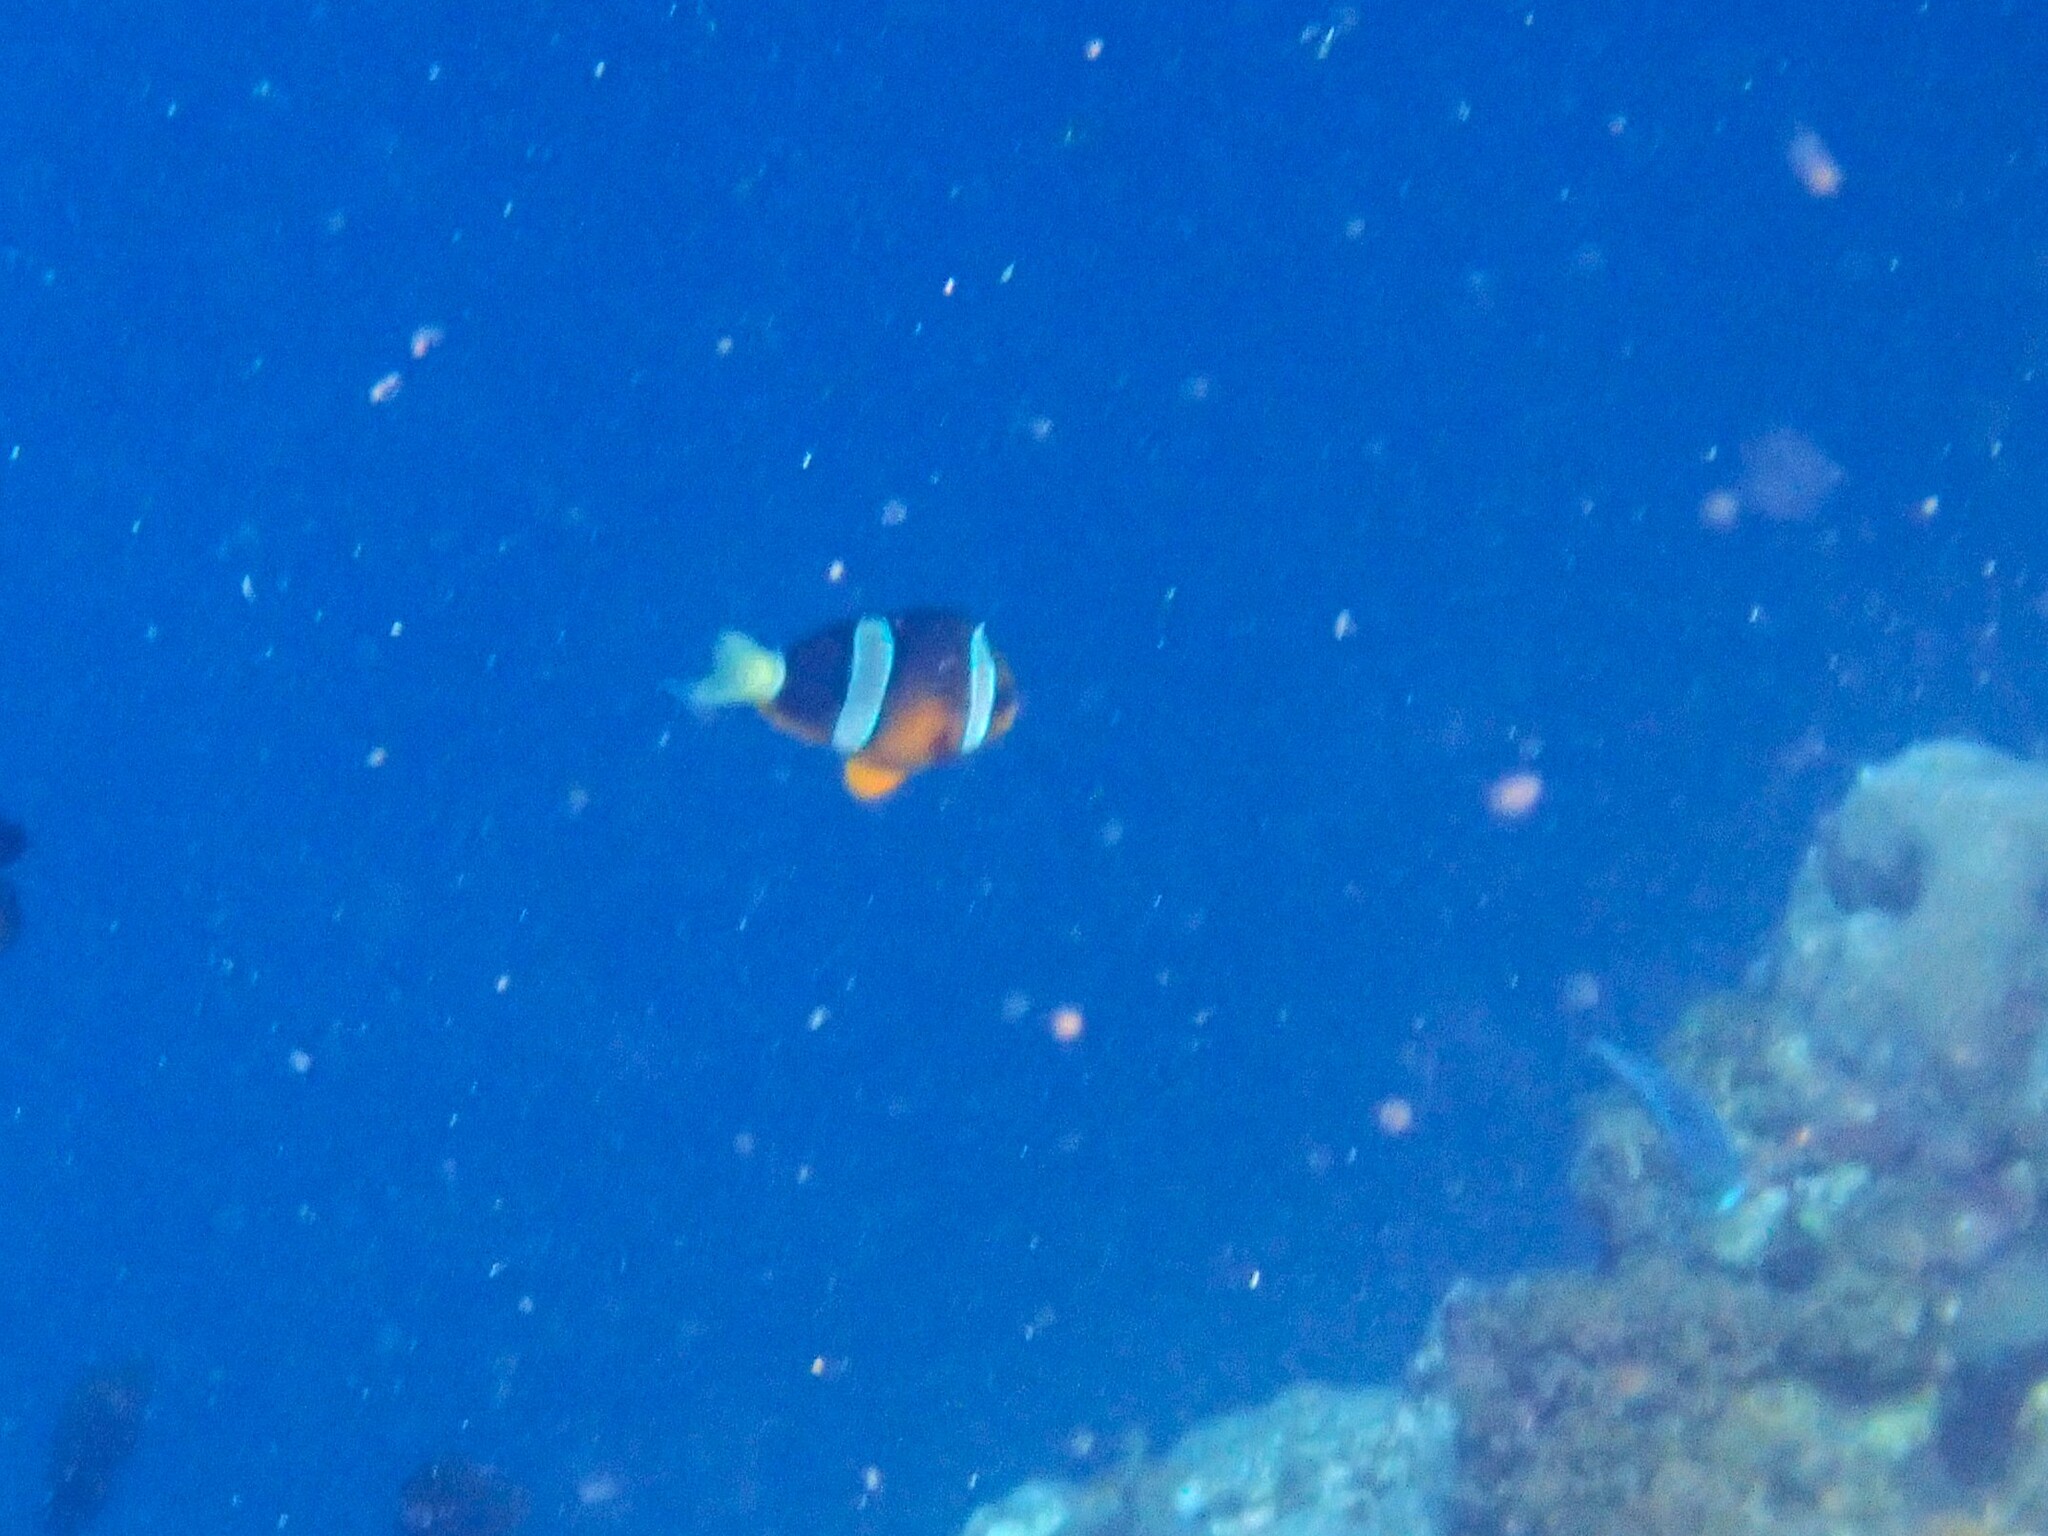
fish (species not among the labelled classes)